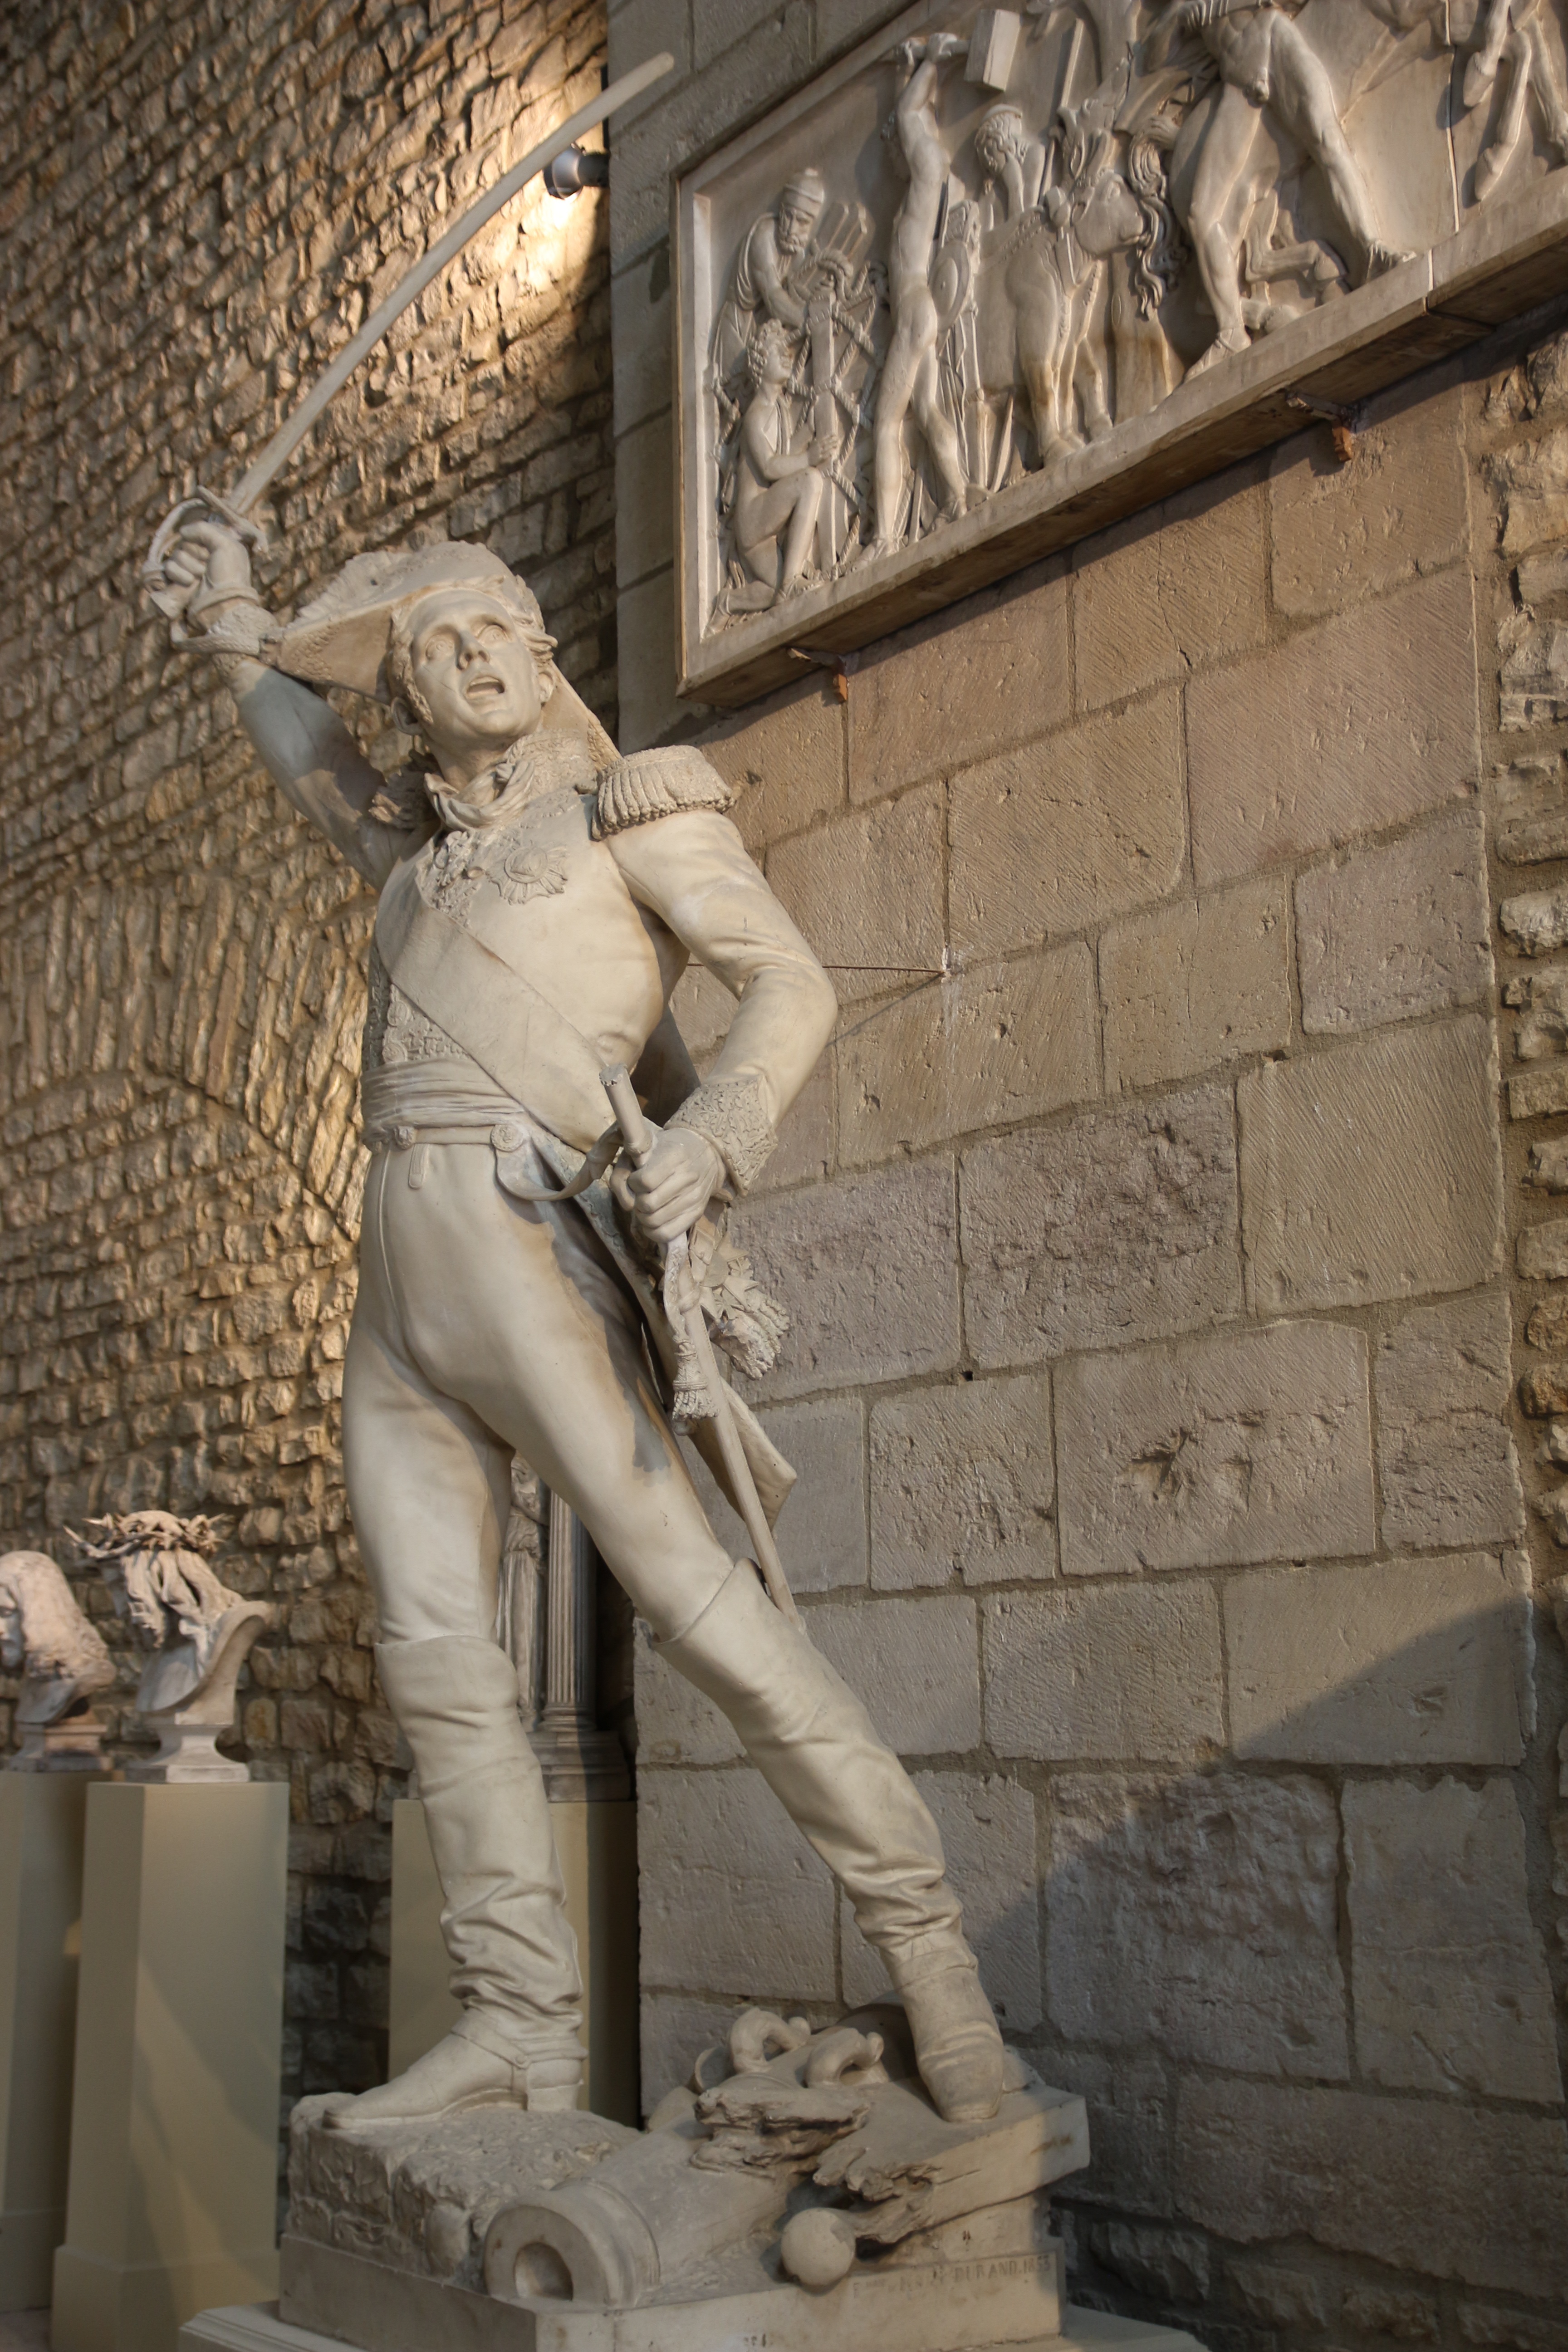
architecture, building, old, wall, monument, france, statue, soldier, museum, sword, old town, sculpture, war, battle, art, temple, history, historical, carving, exhibition, relief, historically, dijon, mythology, ancient rome, ancient history